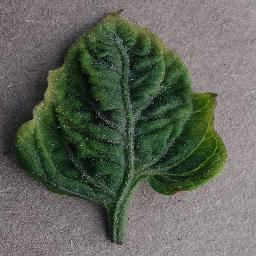
Label: Tomato___Tomato_Yellow_Leaf_Curl_Virus